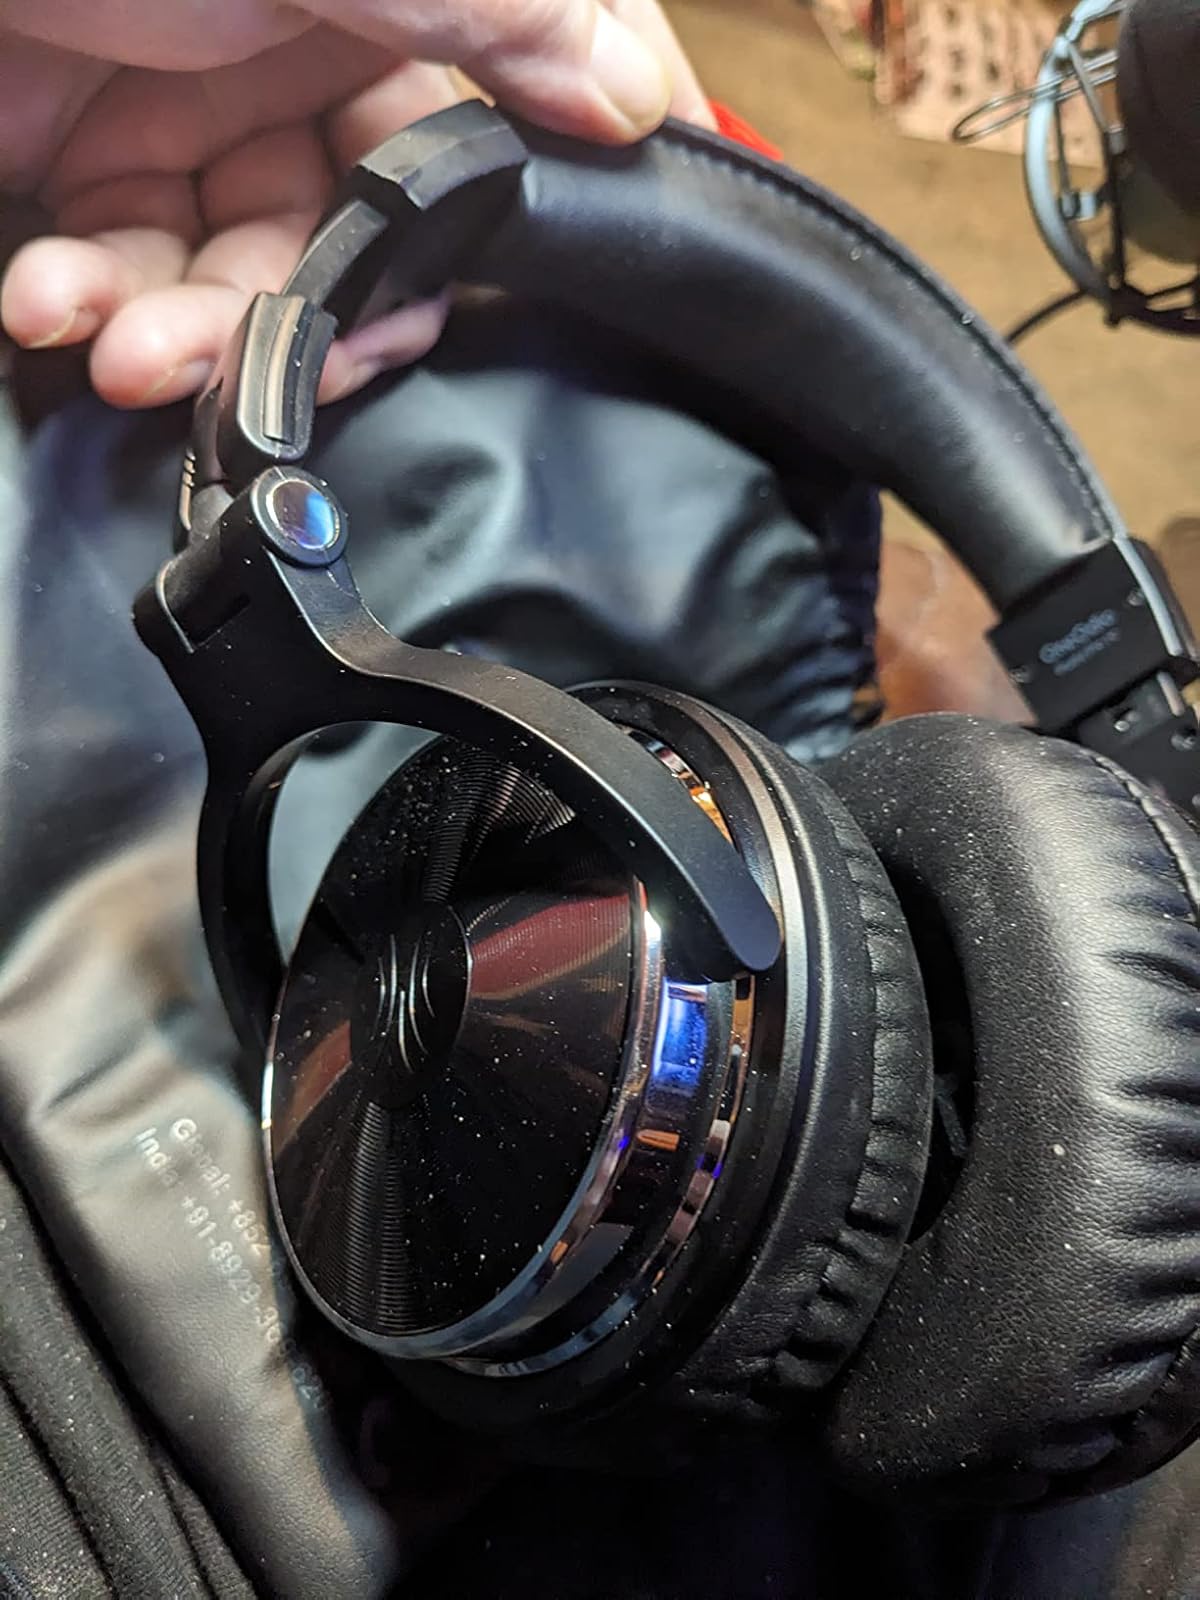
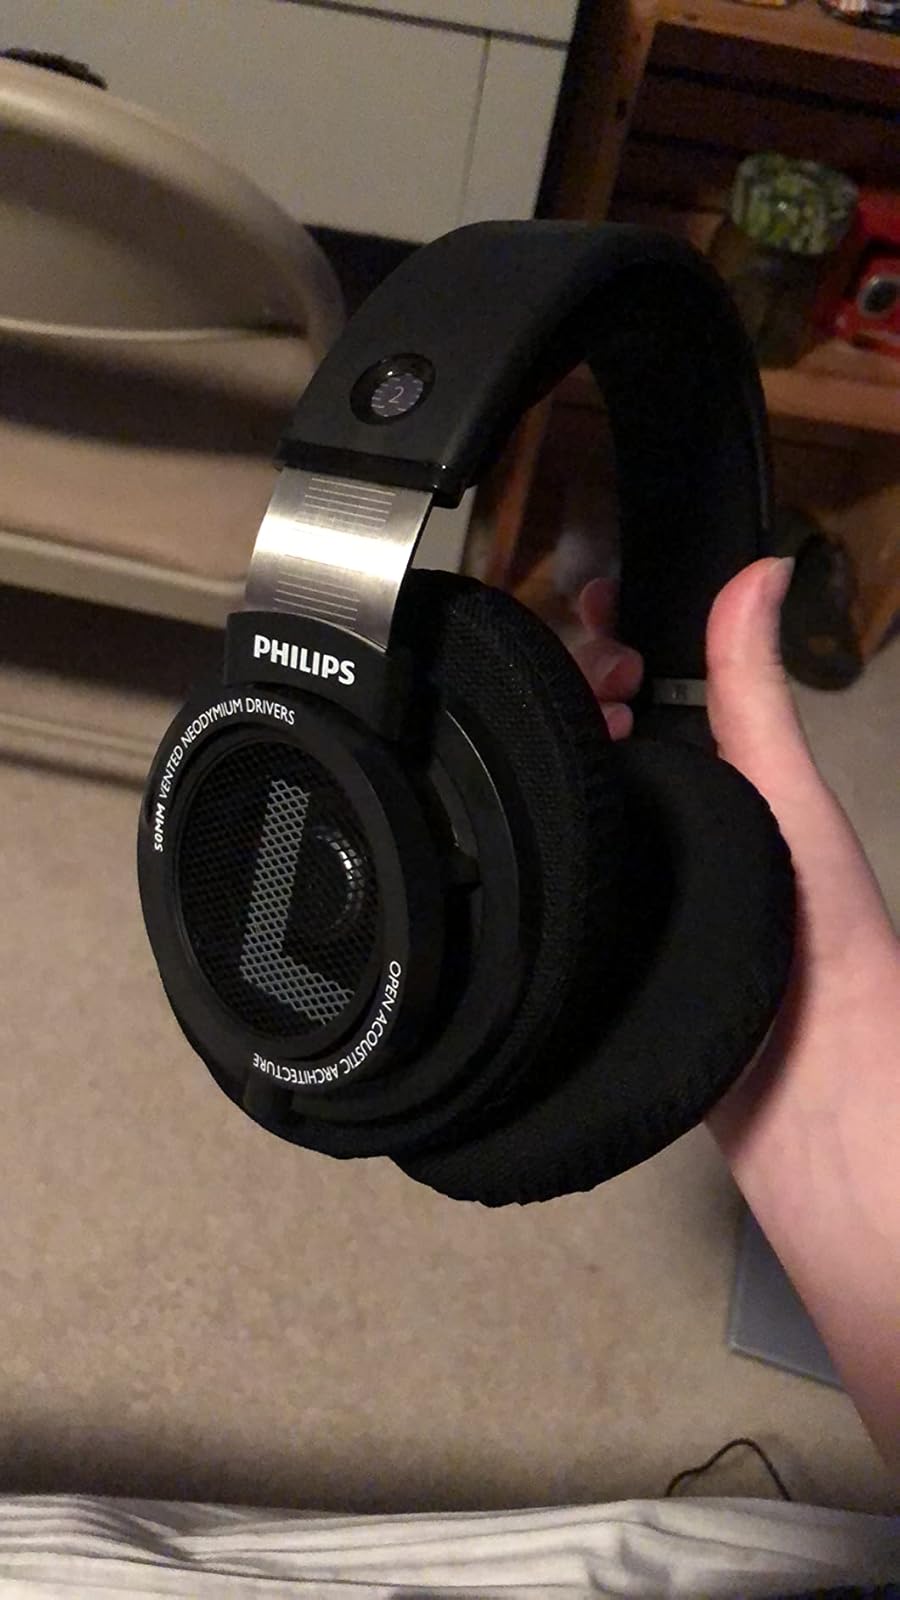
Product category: headphones
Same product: no